Northampton Militia

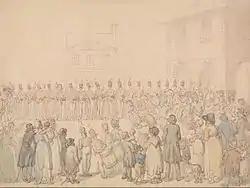
The Northampton Militia at Brackley-sketch by Thomas Rowlandson.

The regiment was formed in 1763. It was embodied in 1778, at which time it was ranked the 36th regiment of militia, and remained active for around a decade. In 1780, it was stationed in London during the Gordon Riots. It was regularly re-ranked through its embodiment, becoming the 18th in 1779, 33rd in 1780, 44th in 1781, and 37th in 1782.